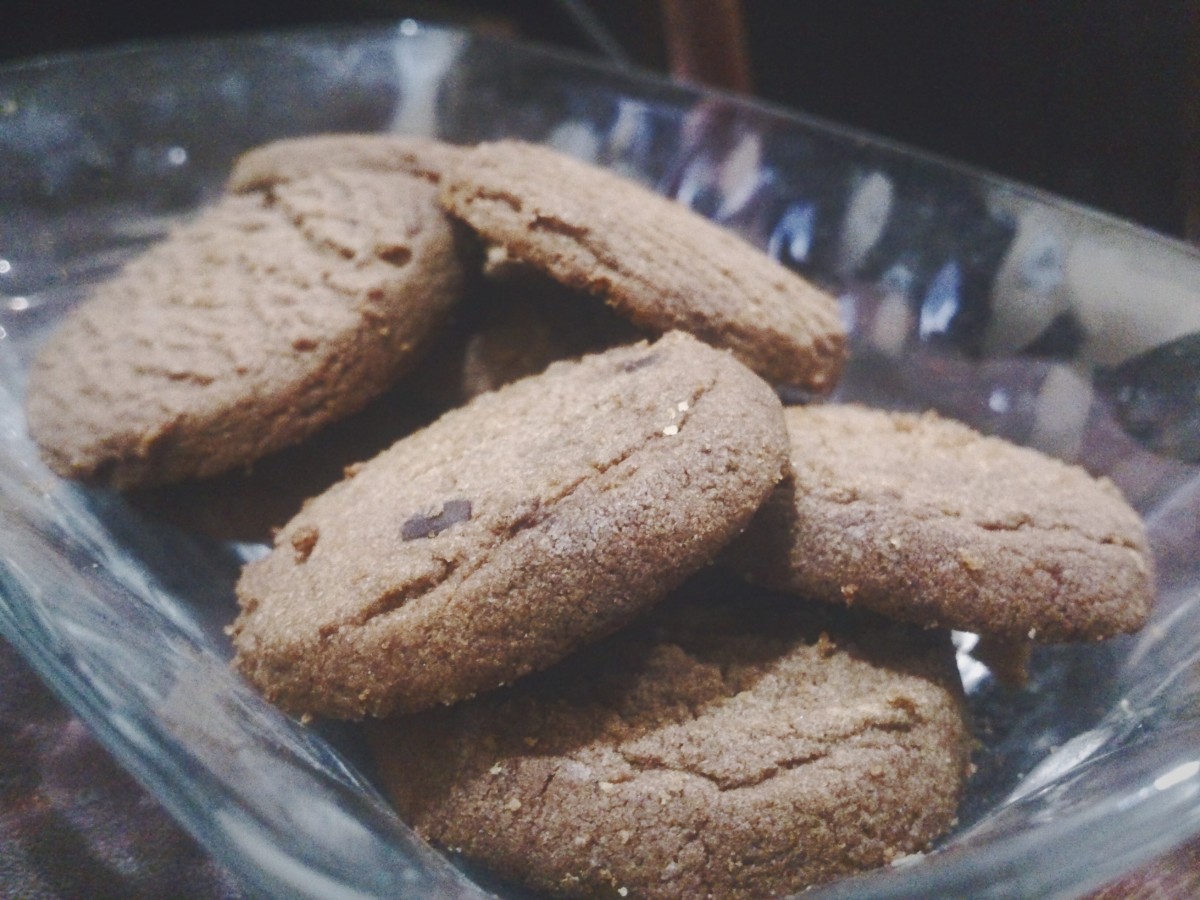
Tags: meal, produce, breakfast, baking, cookie, dessert, baked goods, grass family, snack food